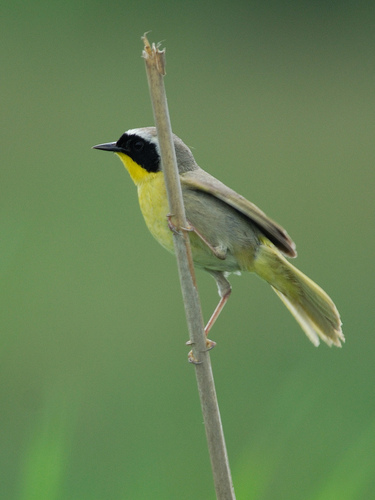
a small bird has a black cheek patch, a bright yellow breast, and long tarsus'.
the bird has a small bill that is black and a yellow breast.
small, yellow-breasted bird with grey crown, white eyebrow and black supercilliary, yellow throat and yellow undertail covets.
a two-toned underbelly of yellow and green, this bird has a dull grey top.
this small bird has a narrow, black beak and yellow belly.
the black eyerings on the bird by the grey crown and yellow breast
this bird is yellow with grey and has a long, pointy beak.
small bird that is mostly and olive green color with a vibrant yellow throat and breast, it has a small black bill and black cheek patches as well as a white eyebrow.
this small bird has a black bill, grey crown, and yellow throat and breast.
this bird with a black cheek patch is quite small, with a yellow throat and breast.
Species: Common Yellowthroat